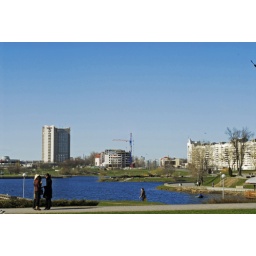
Belarus, Minsk, people standing by the city lake at the island of tears with appartment buildings in the background